National symbol

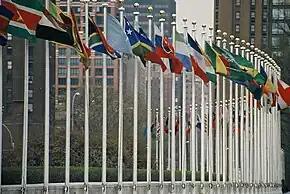
The national flags of United Nations members flown outside the UN Headquarters. Flags are a common national symbol used by sovereign states.

A national symbol is a manifestation of a nation or community, serving as a representation of their identity and values. National symbols may be not only applied to sovereign states but also nations and countries in a state of colonial or other forms of dependence, federal integration, or even ethnocultural communities that identify as a "nationality" despite lacking autonomy.